Bilbao BBK Live

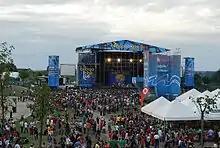
The main stage for the 2008 edition.

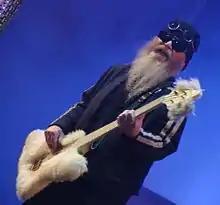
Dusty Hill in the 2008 edition.

For the 2008 edition, the festival moved back to its original dates in the first weekend of July and a three-day programme. This edition was headlined by American acts R.E.M., Lenny Kravitz, ZZ Top, and British bands The Police, The Prodigy, and Madness. This year saw the introduction of a new festival in the city; Kobetasonik was focused in heavy metal music, was headlined by Kiss and Judas Priest, and was held two weeks before BBK Live in the same venue at mount Cobetas. Bilbao BBK Live 08 was attended by a little less than 80,000 people, well below the expected 95,000. Rain and difficult access to the site, available only through shuttle buses provided by a private party instead of the city's public buses as in past editions, were seen as factors for the decrease in attendance. However, the edition was still considered a success, and despite a project of moving the festival to a new location at an abandoned amusement park in mount Artxanda, the organization decided to stick to Cobetas, and promised improvements in the area and services for 2009.